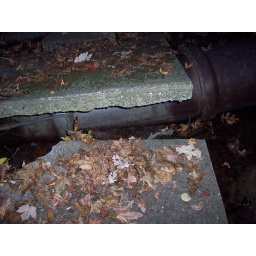
in which a water main breaks the sidewalk in middle of the effing woods